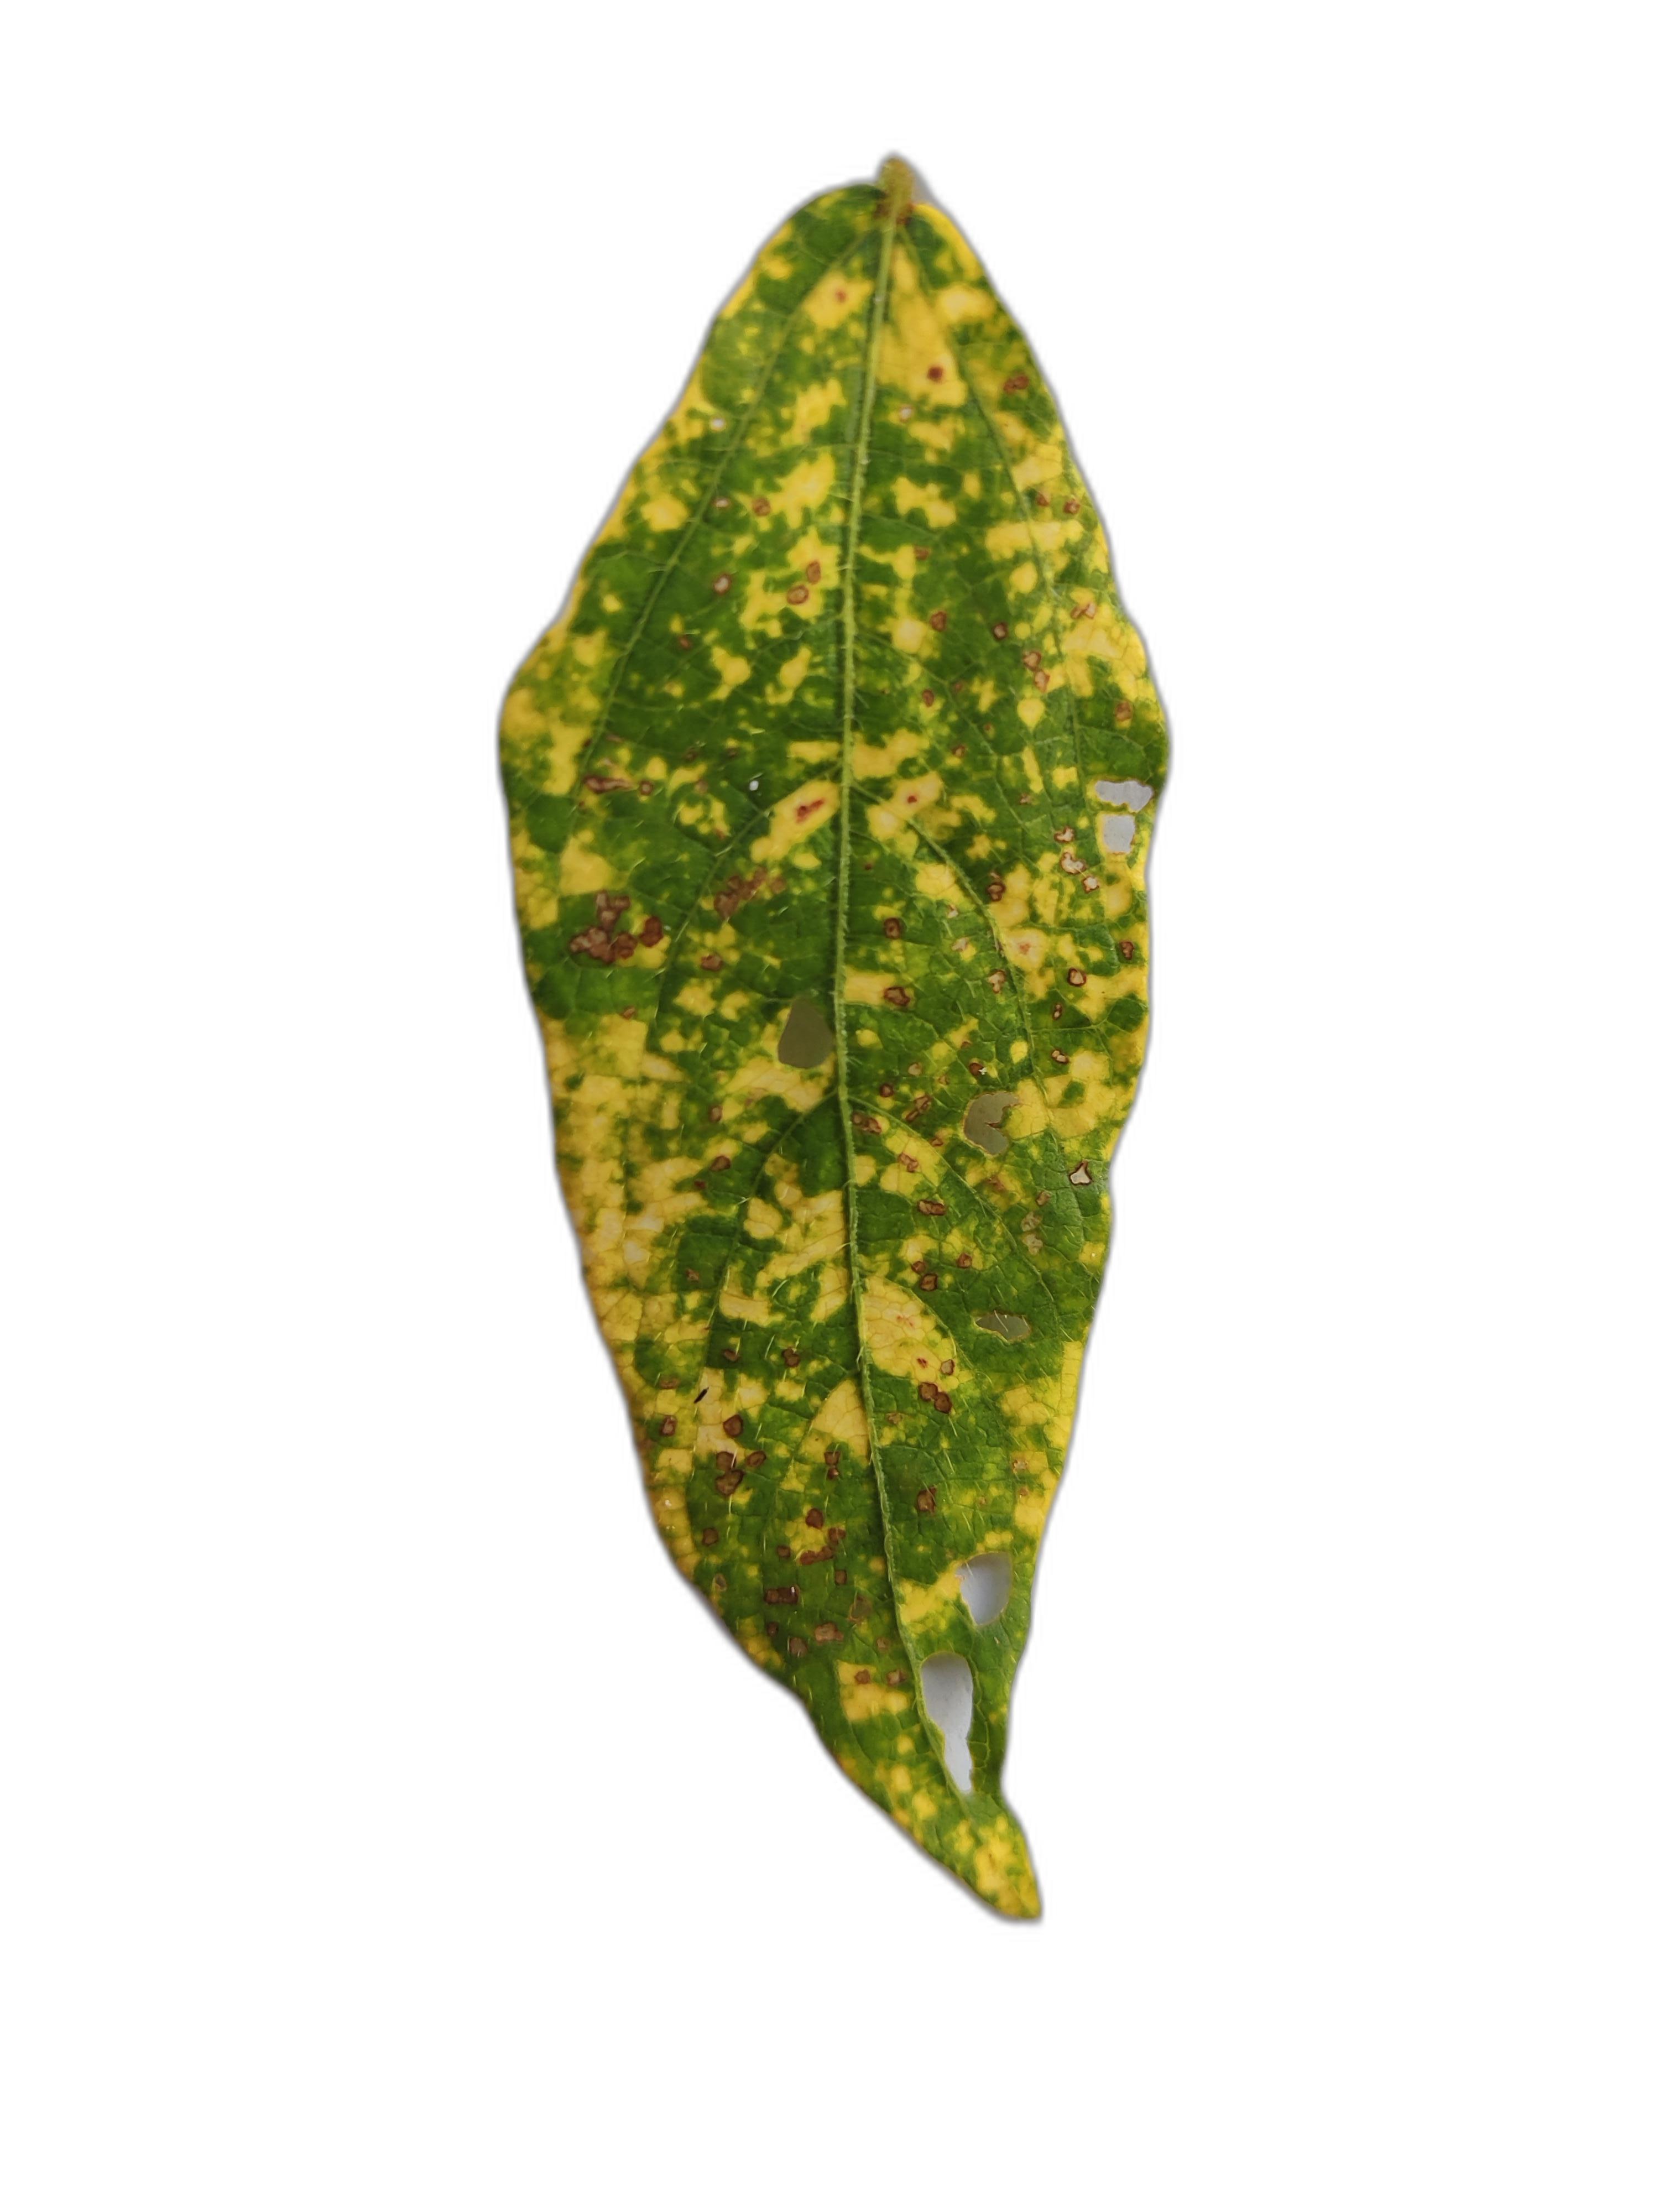
Label: Yellow Mosaic